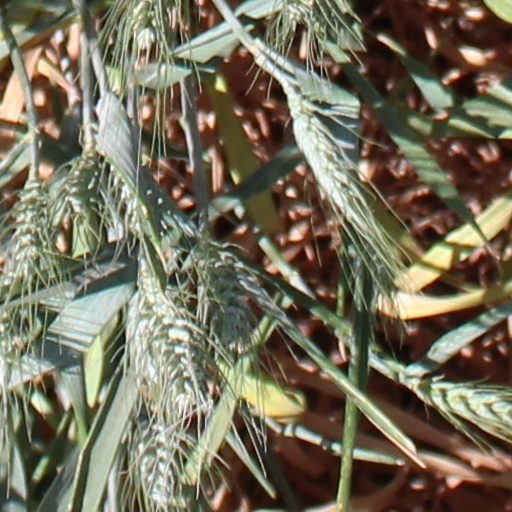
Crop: wheat